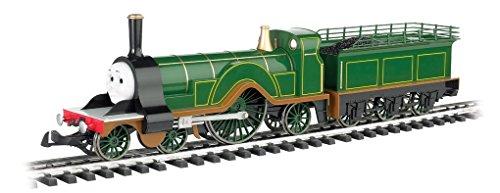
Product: Bachmann Industries Thomas & Friends - Emily with Moving Eyes - Large "G" Scale Locomotive Train
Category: Toys & Games | Hobbies | Trains & Accessories | Train Cars
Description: Build your Thomas and Friends collection one friend at a time.
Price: $300.37
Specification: ProductDimensions:31x4.5x7inches|ItemWeight:7.3pounds|ShippingWeight:7.3pounds(Viewshippingratesandpolicies)|DomesticShipping:ItemcanbeshippedwithinU.S.|InternationalShipping:ThisitemcanbeshippedtoselectcountriesoutsideoftheU.S.LearnMore|ASIN:B007923BTY|Itemmodelnumber:91404|Manufacturerrecommendedage:8yearsandup